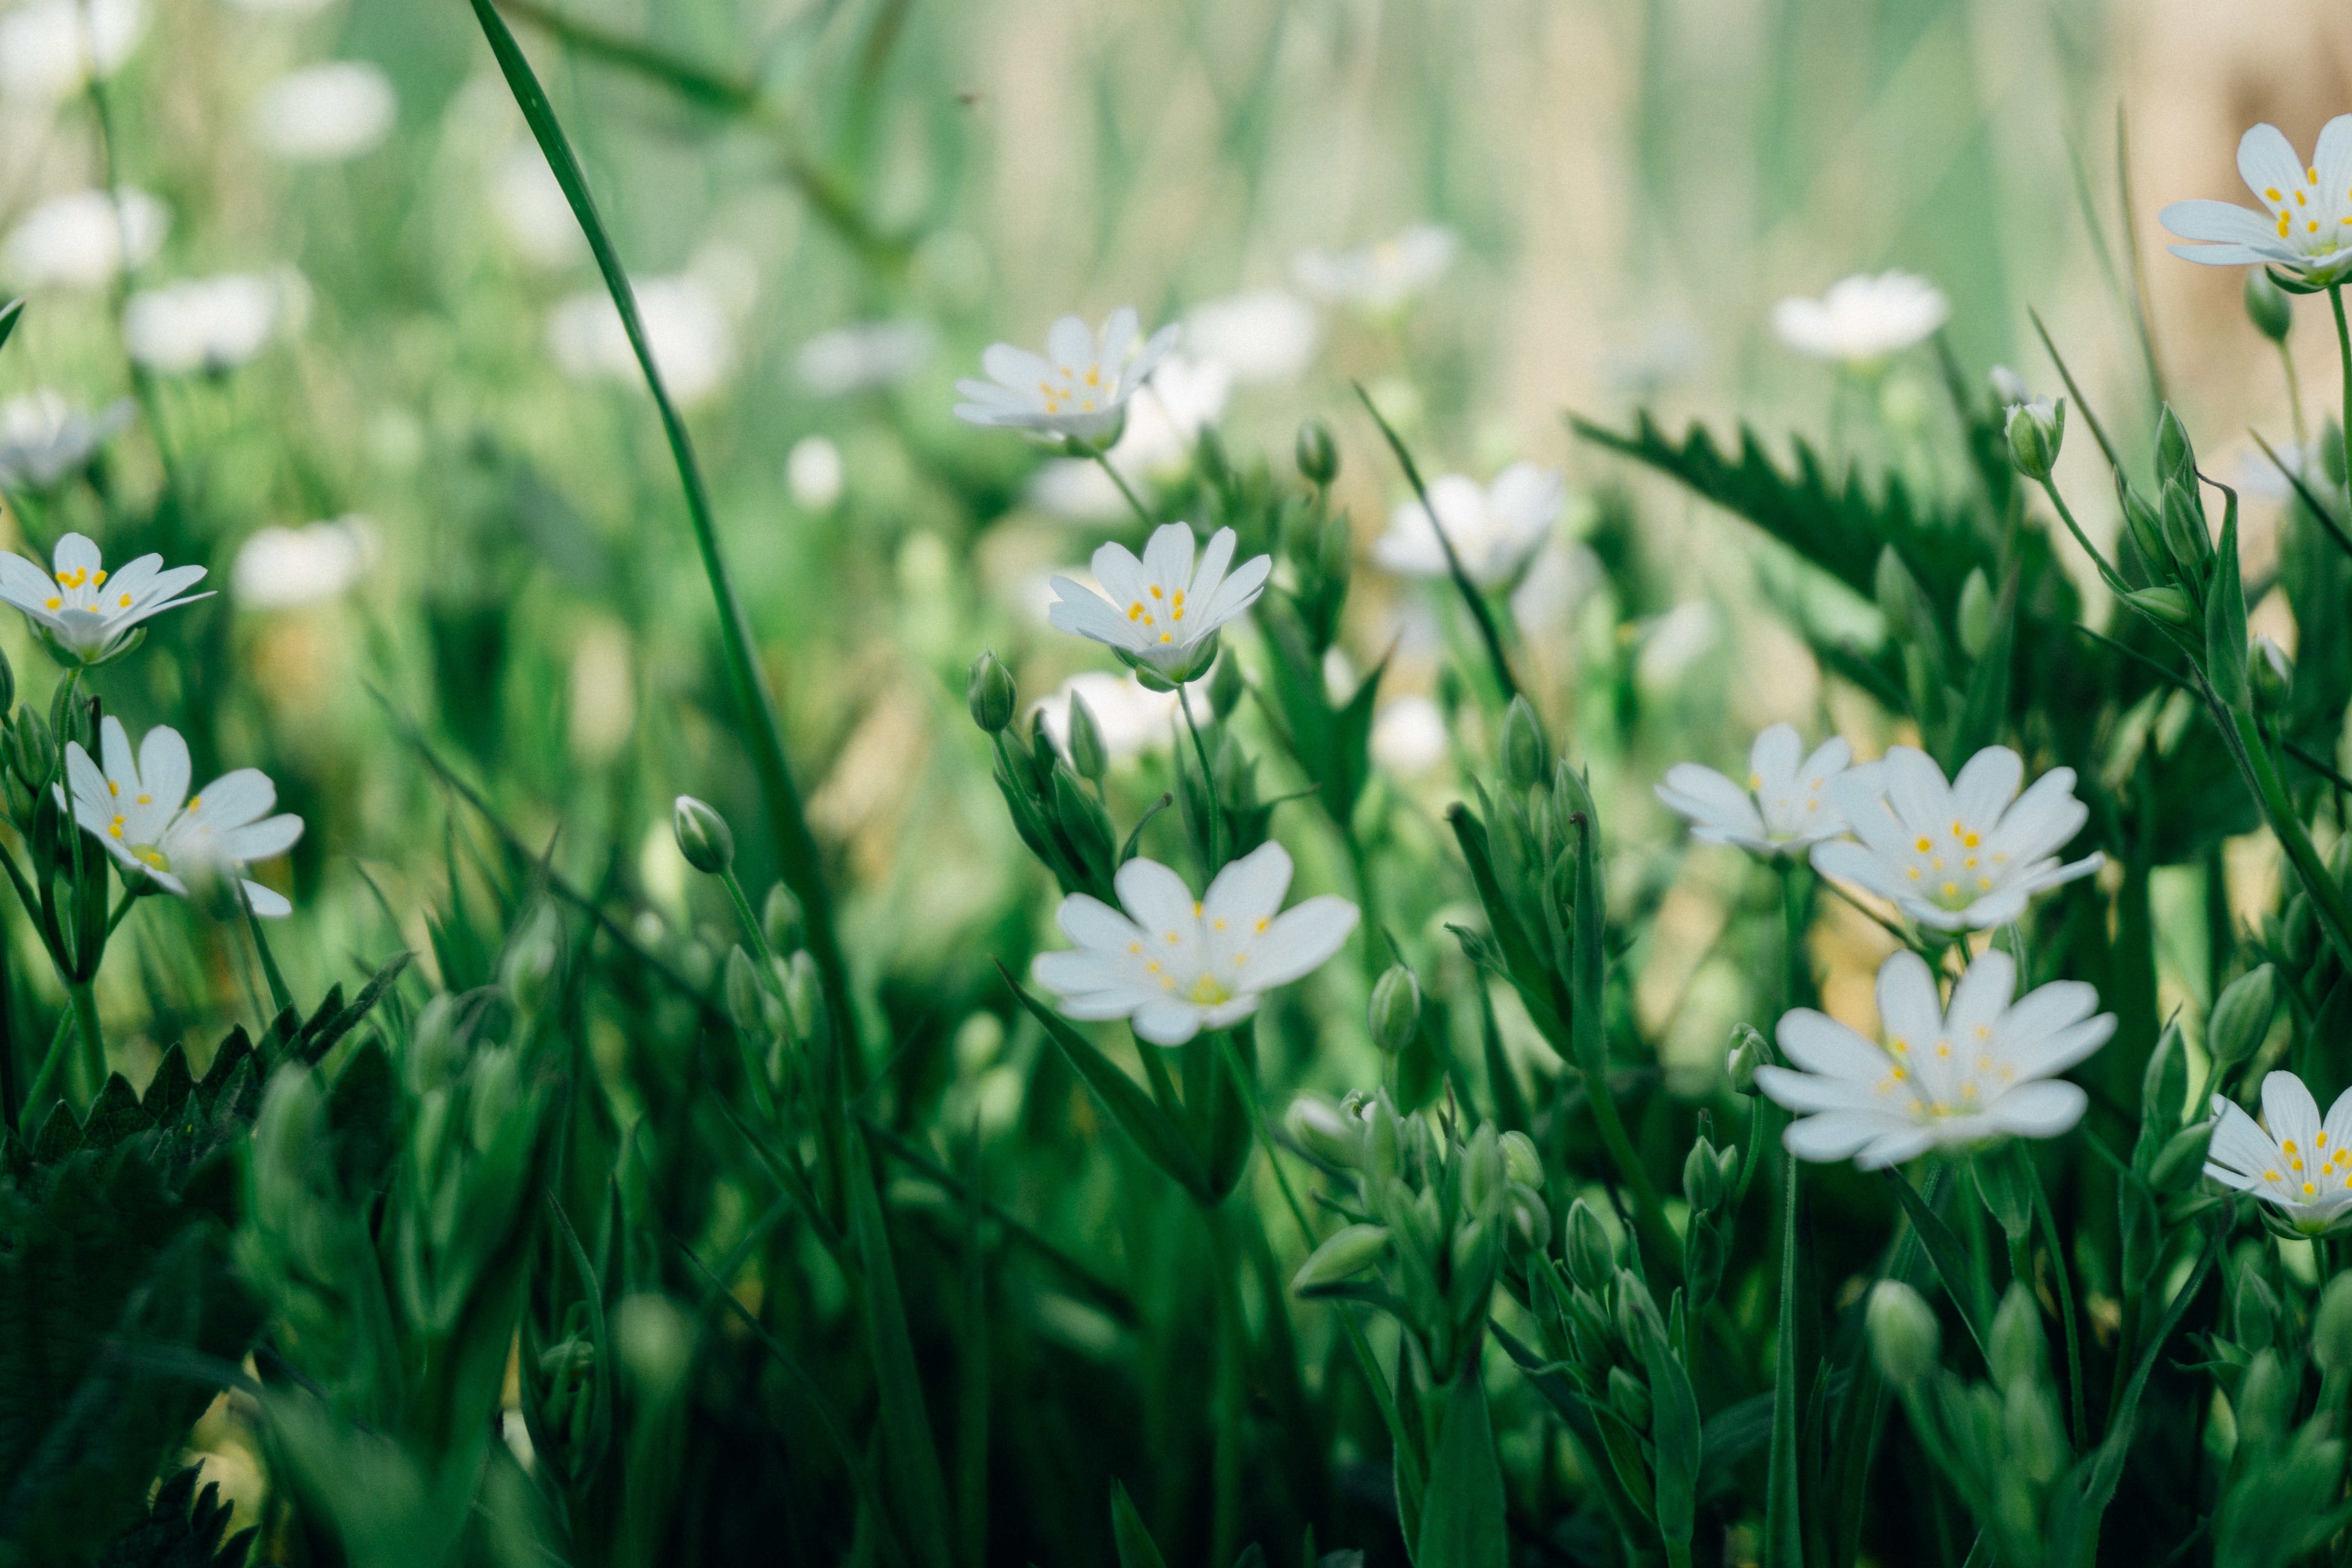
flowering plant, flower, green, plant, spring, petal, grass, wildflower, photography, stitchwort, perennial plant, pink family